Vikram Bhatt

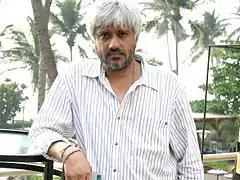

Vikram Bhatt is an Indian director, producer, screenwriter and actor. He is best known for directing the "Raaz" film series, an Indian horror series produced by Mahesh Bhatt and Mukesh Bhatt and for directing "Ghulam" (1998) starring Aamir Khan and Rani Mukherji, which was also produced by Mukesh Bhatt. For both of these films, he was nominated for the Filmfare Award for Best Director.